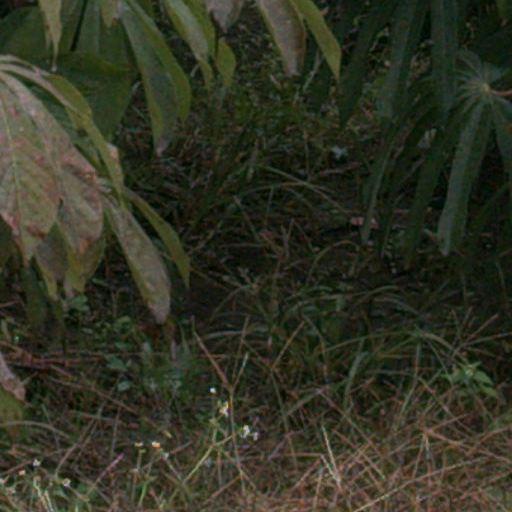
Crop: cassava